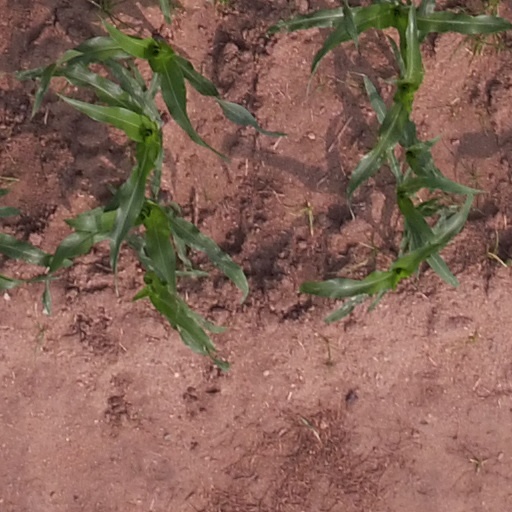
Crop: maize; corn